Oppidum Lindenhof

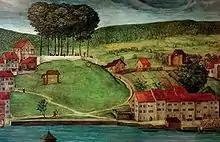
Lindenhof, Sihlbühl and Schipfe by Hans Leu d.Ä. in the probably 1490s

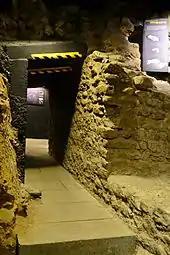
Celtic, Roman and medieval remains at "Lindenhofkeller".

At the flat shore of Lake Zurich, there are Neolithic and Bronze Age (4500 to 850 BC) finds, most of them related to the lakeside settlements "Kleiner Hafner" and "Grosser Hafner" (both small former islands west of "Sechseläutenplatz", near "Bauschänzli" at the Stadthausquai, and "Alpenquai" at the Bürkliplatz square. Lindenhof then was largely surrounded by water: until the early medieval area, the neighboring "Münsterhof" area was a swampy, by the Sihl river delta flooded hollow, so that Lindenhof hill was an optimal location for early probably fortified settlements. Middle Bronze Age (1500 BC) artefacts were found at Schipfe).